Ford Mustang (sixth generation)

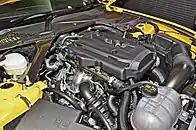
The 2.3-liter I4

Standard features for all sixth-generation Mustangs include proximity key entry with keyless entry, a push-button start system, an AM/FM stereo with a single-disc CD/MP3 player, and a color liquid-crystal display. Additional features include the Ford Sync system with Bluetooth hands-free phone capabilities, USB/iPod auxiliary audio input jacks, an electronic traction control system, an electronic stability control system, an anti-lock braking system, and a rear backup camera system. The Mustang is equipped with dual-stage driver and passenger seat-mounted side airbags, dual-stage front airbags for both the driver and passenger, curtain airbags for both the first and second rows, driver and passenger knee airbags, and an airbag occupancy sensor.